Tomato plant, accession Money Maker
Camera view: horizontal (90 deg, fisheye); turntable rotation: 240 degrees
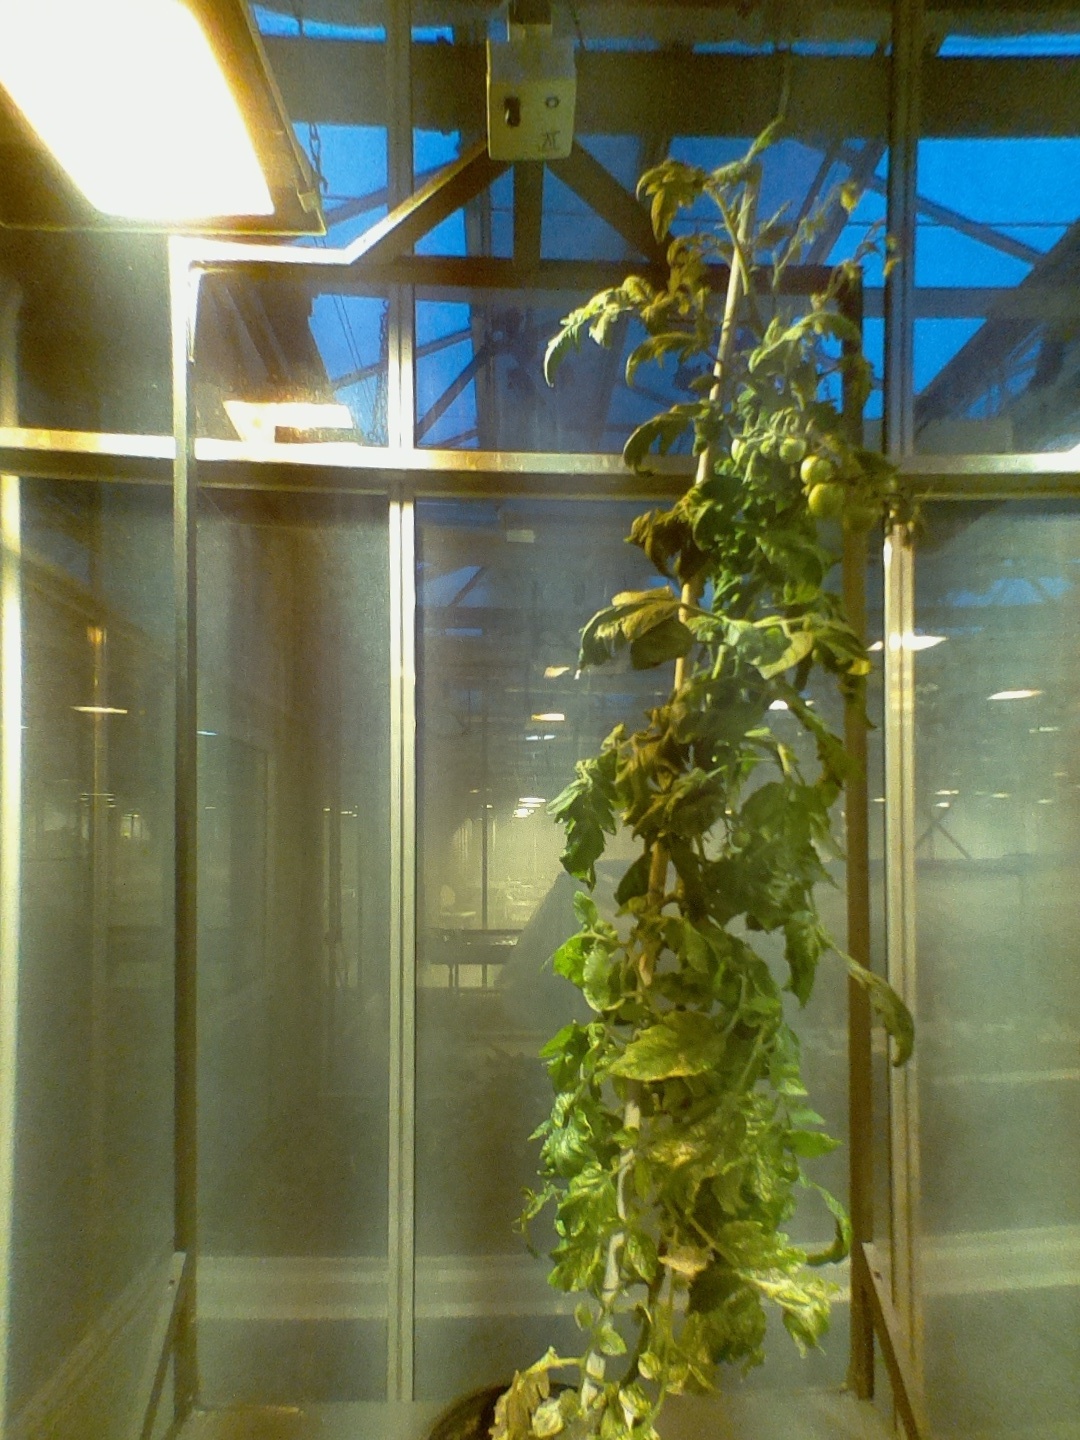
BBCH growth stage 73: 30%-40% of final fruit size